Elizabeth Eckford

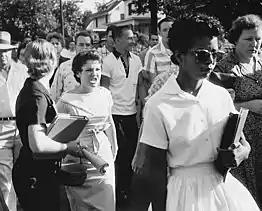
Eckford, age 15, pursued by a mob, with Hazel Massery, age 15, directly behind, at Little Rock Central High School on the first day of the school year on September 4, 1957

Elizabeth Ann Eckford (born October 4, 1941) is an American civil rights activist and one of the Little Rock Nine, a group of African American students who, in 1957, were the first black students ever to attend classes at the previously all-white Little Rock Central High School in Little Rock, Arkansas. The integration came as a result of the 1954 United States Supreme Court ruling "Brown v. Board of Education". Eckford's public ordeal was captured by press photographers on the morning of September 4, 1957, after she was prevented from entering the school by the Arkansas National Guard. A dramatic snapshot by Will Counts of the "Arkansas Democrat" showed the young girl being followed and threatened by an angry white mob; this and other photos of the day's startling events were circulated around the US and the world by the press.